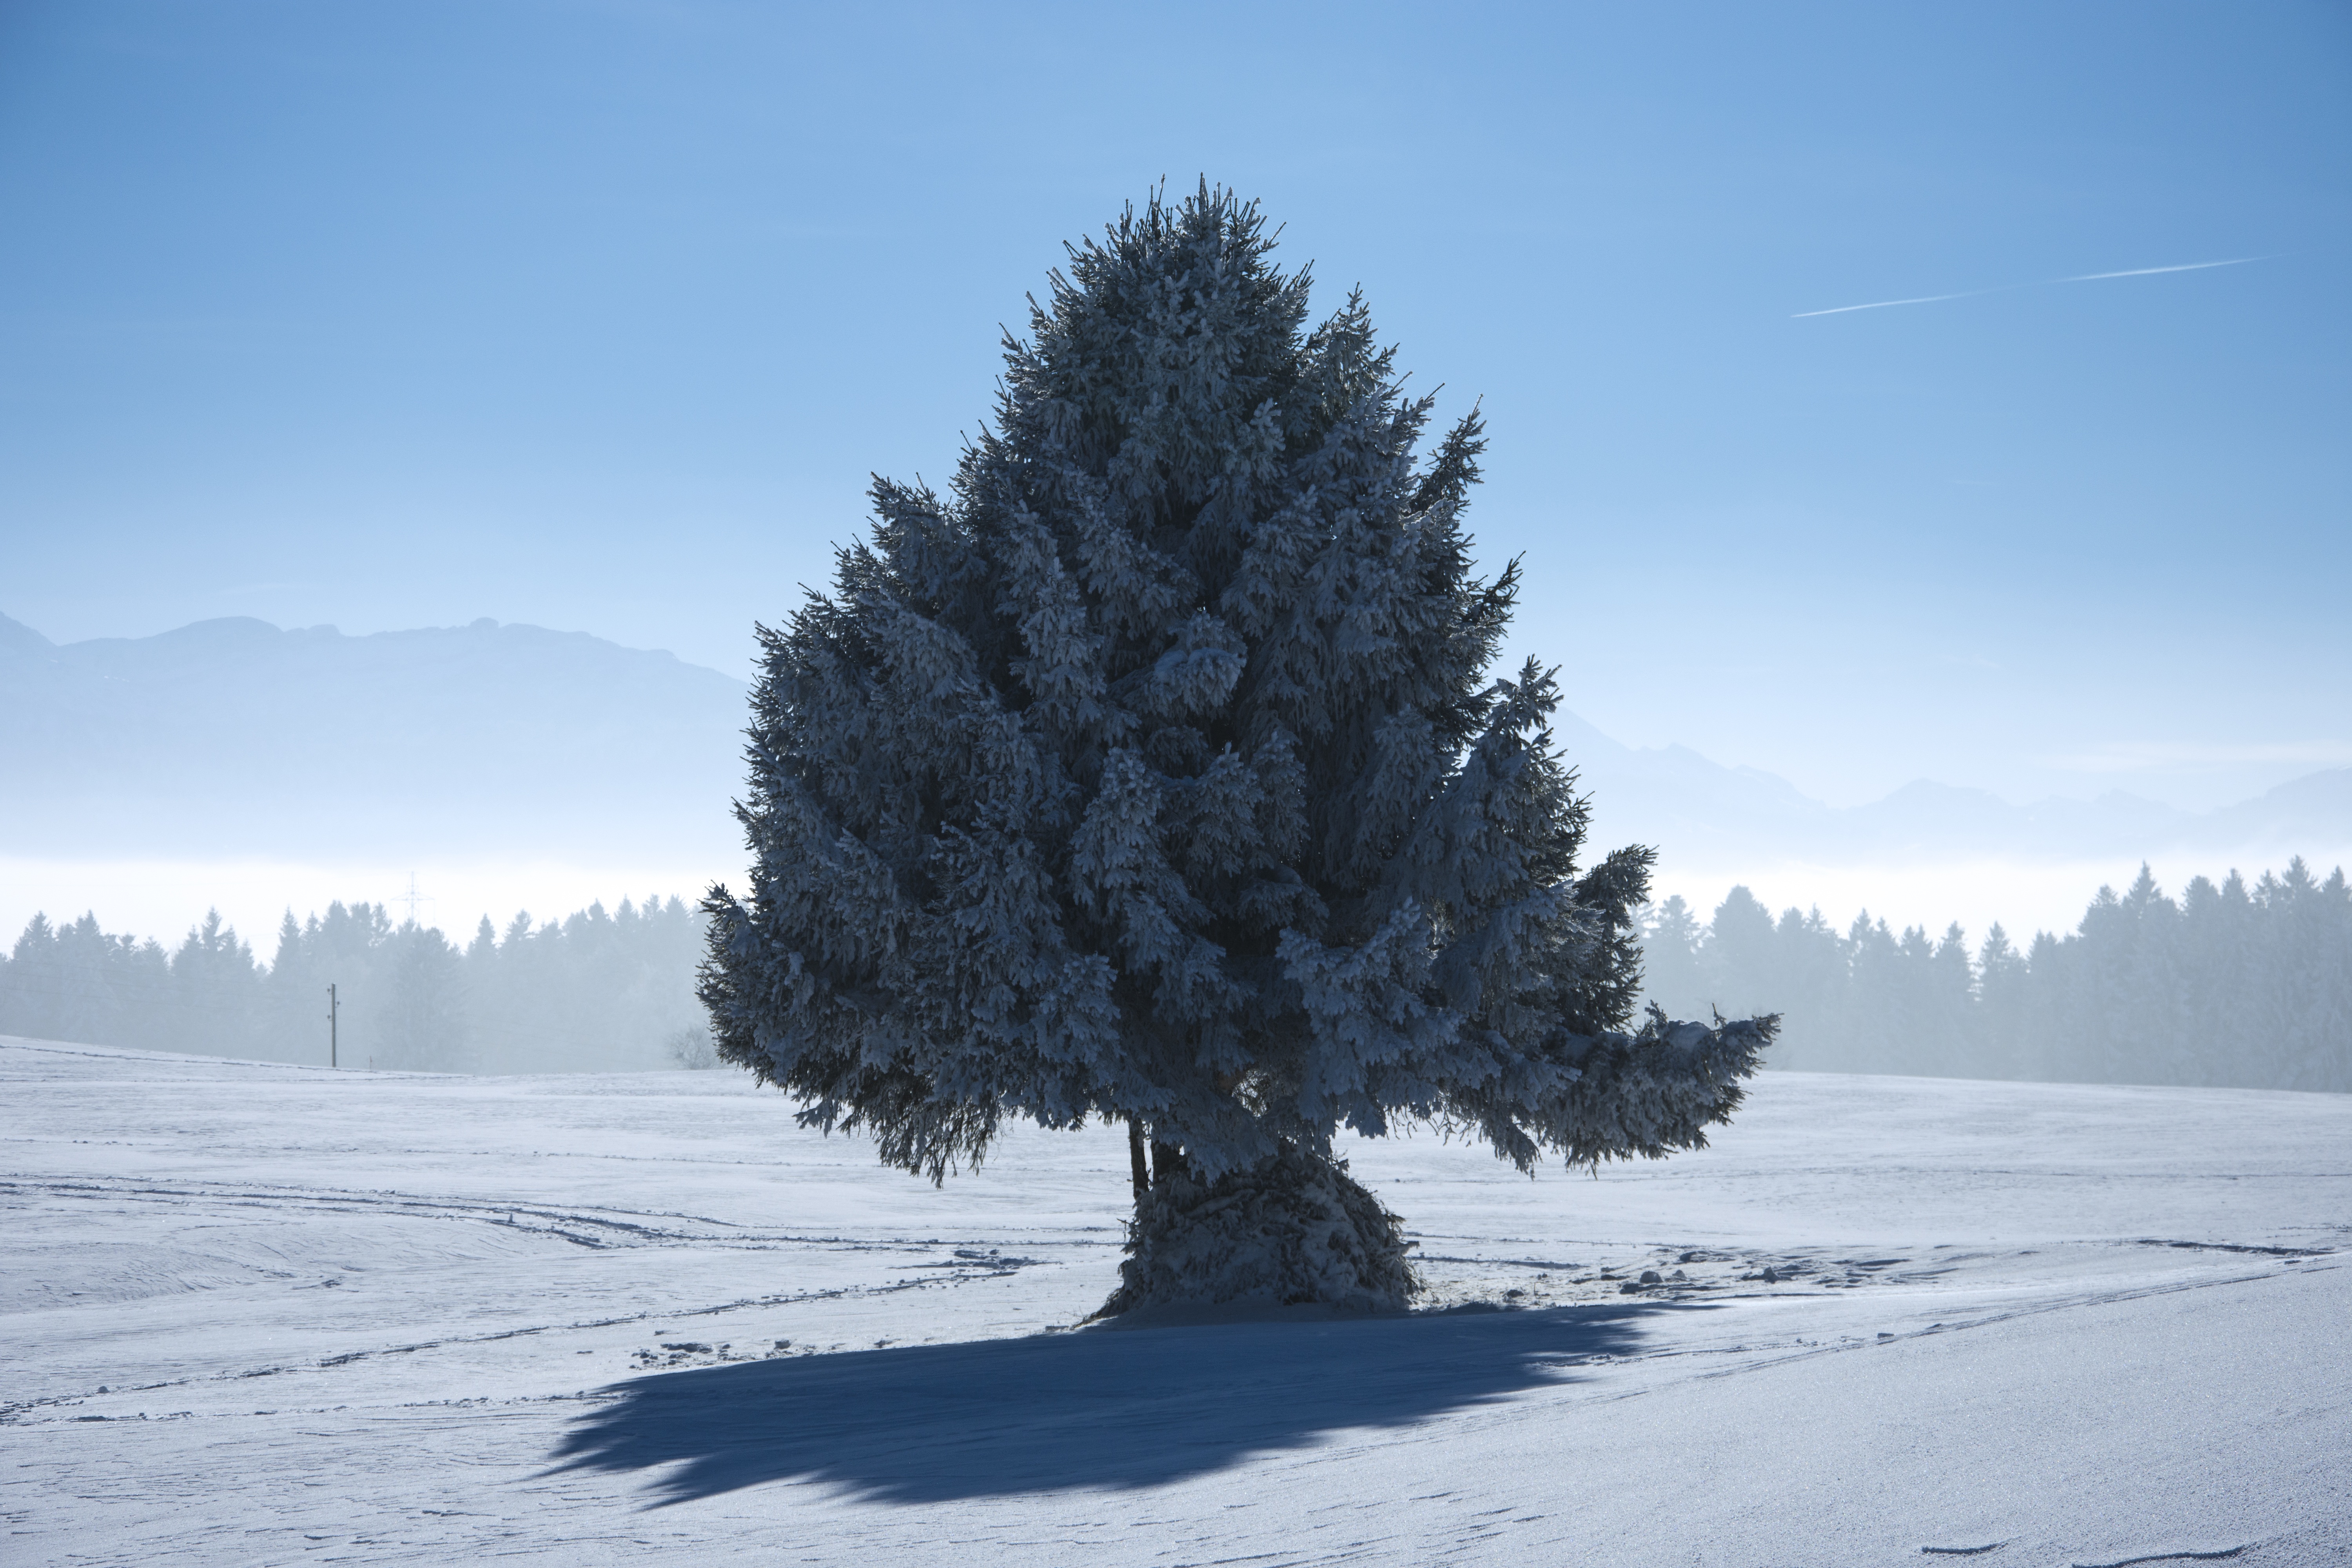
landscape, tree, nature, mountain, snow, cold, winter, plant, morning, frost, ice, reflection, weather, season, spruce, wintry, freezing, snow landscape, atmospheric phenomenon, woody plant